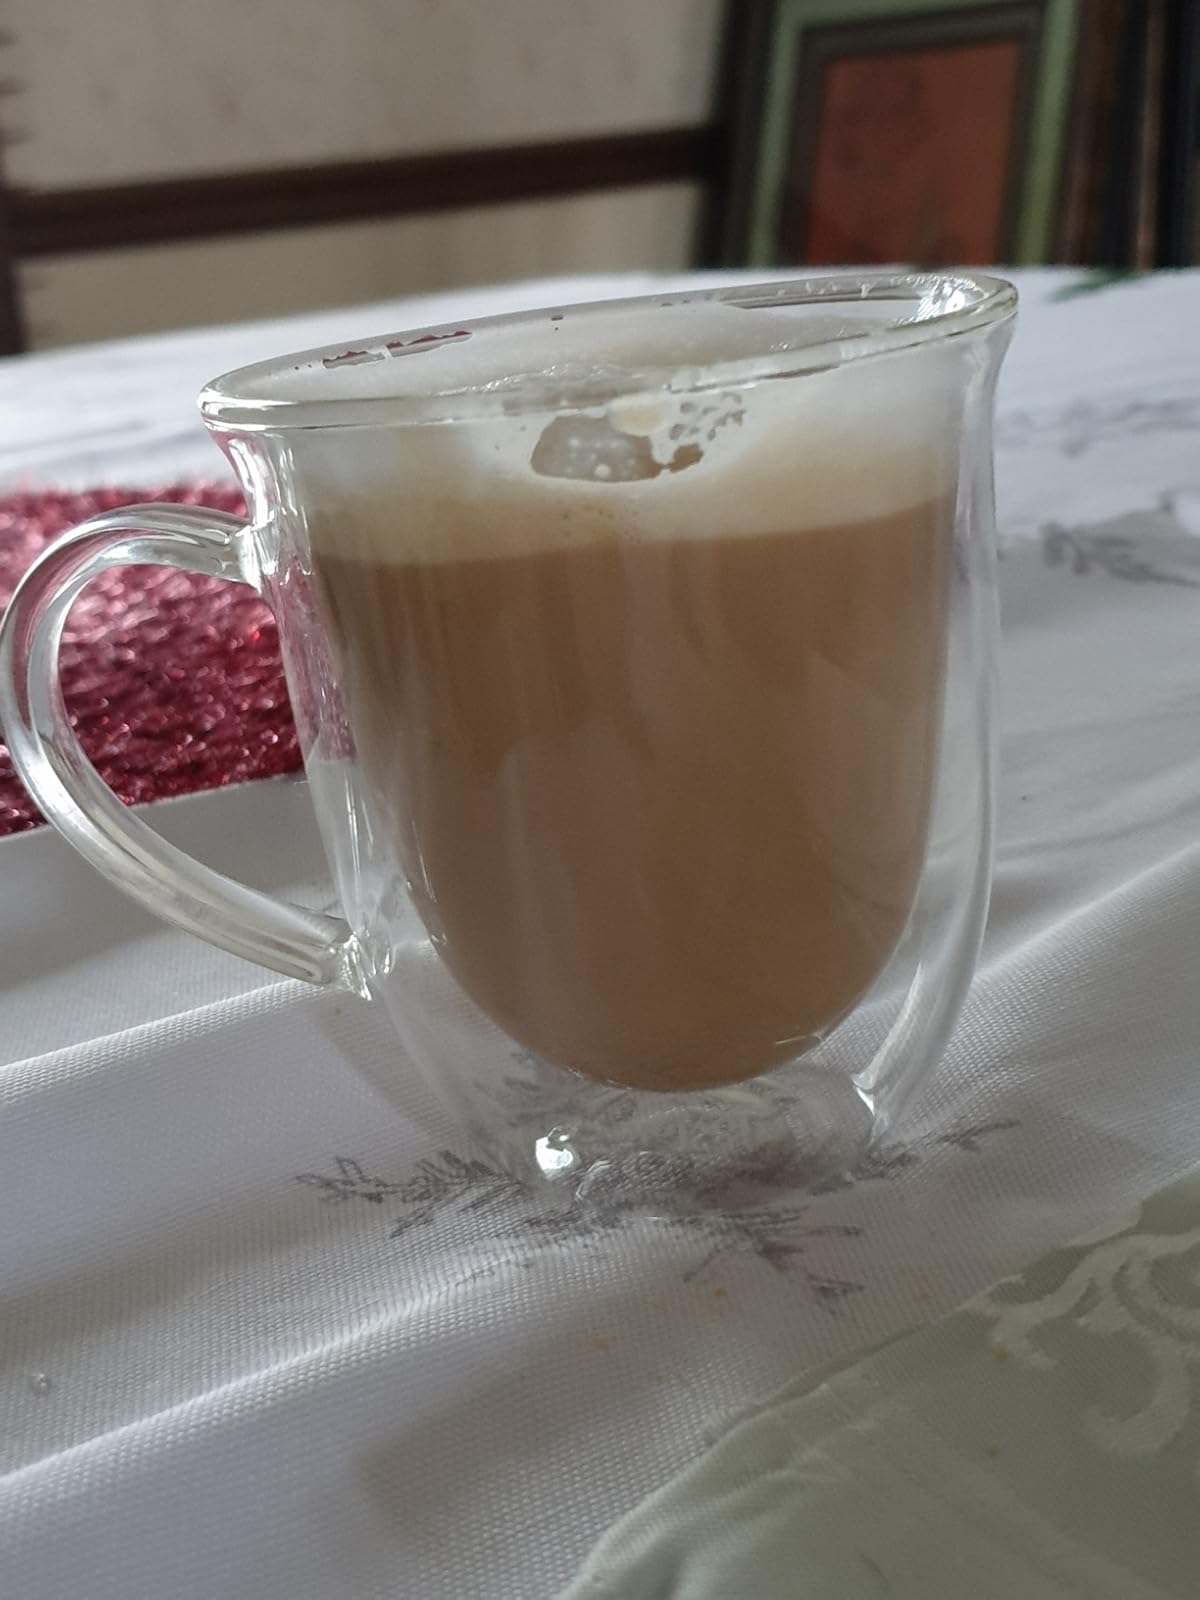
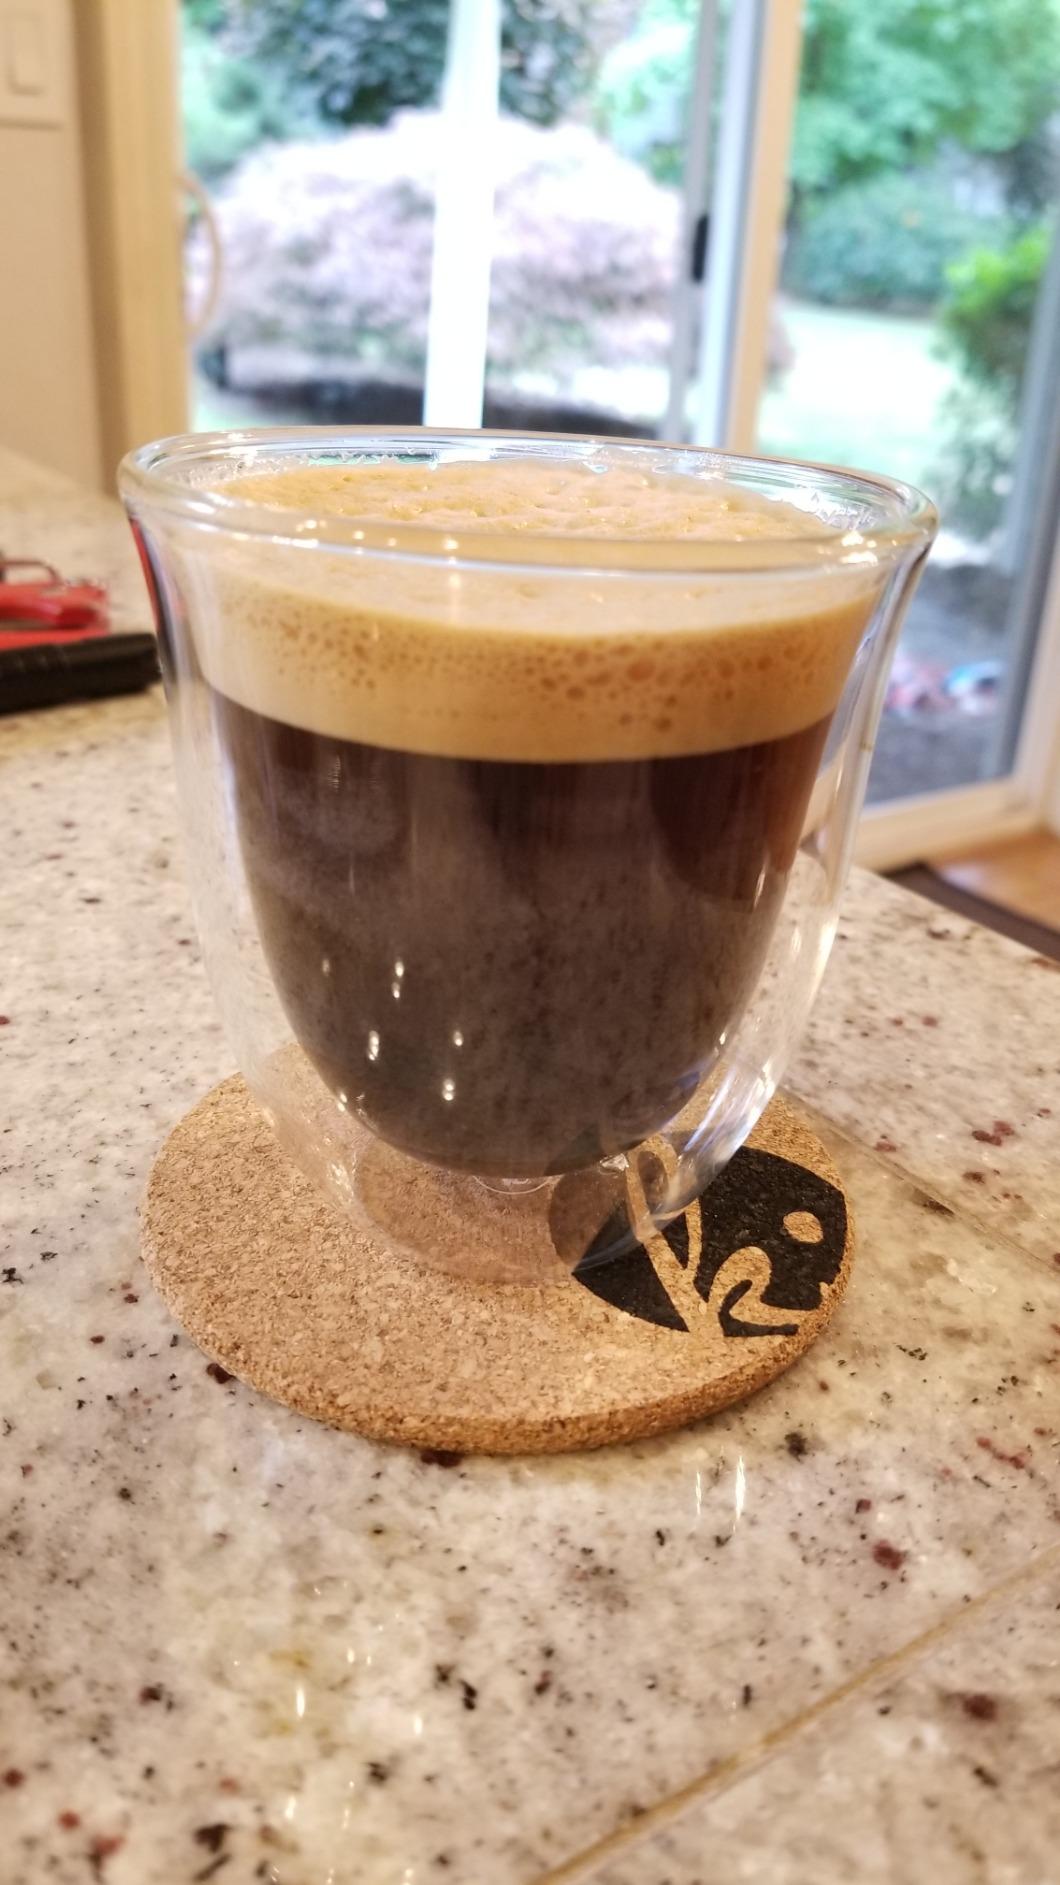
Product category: items_mug
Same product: no